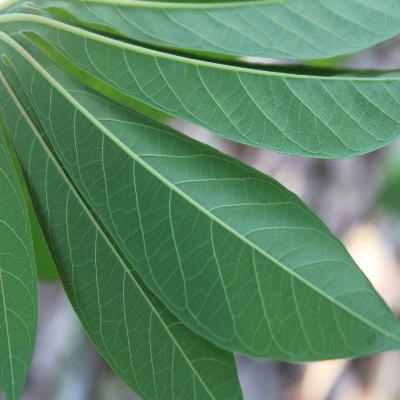
Crop: Cassava
Condition: healthy